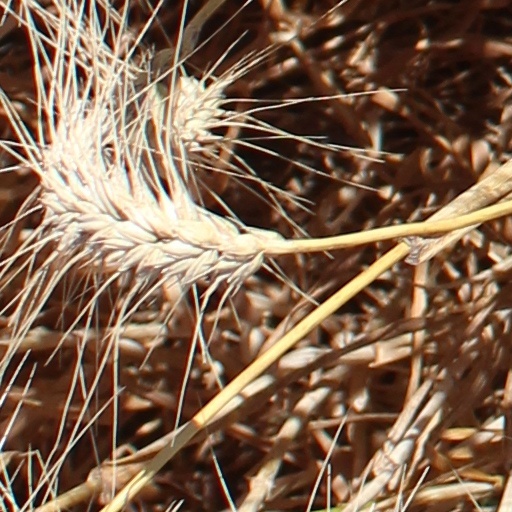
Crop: wheat